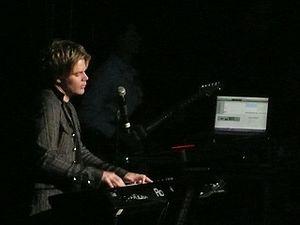
Brian Culbertson est un pianiste, claviériste, tromboniste, bassiste, instrumentaliste, compositeur, producteur et arrangeur de jazz américain né le 12 janvier 1973 à Decatur dans l'Illinois aux États-Unis. Il est le fils du chef d'orchestre et trompettiste de jazz Jim Culbertson. Il est fortement influencé par le jazz et le funk et cette influence se ressent directement dans sa musique. Il a souvent aussi invité des vocalistes soul sur ses albums, comme Trey Lorenz, Marc Nelson, Kenny Lattimore ou encore le célèbre chanteur de blue-eyed soul Michael McDonald.